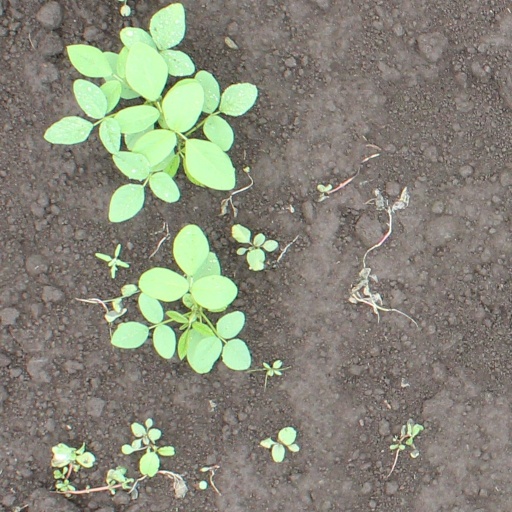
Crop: soybean